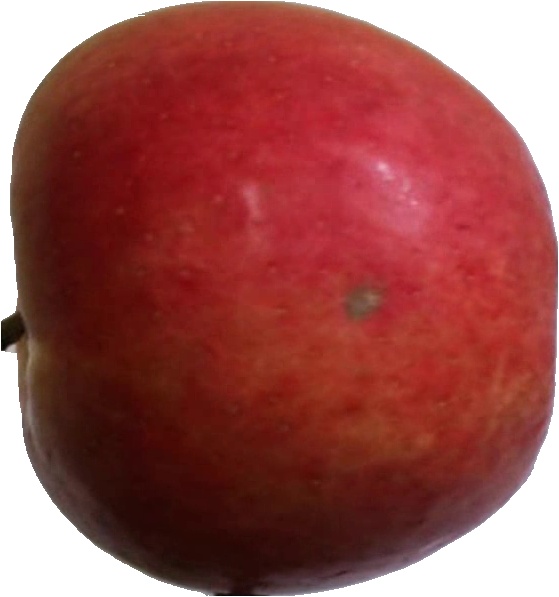
Label: apple_crimson_snow_1